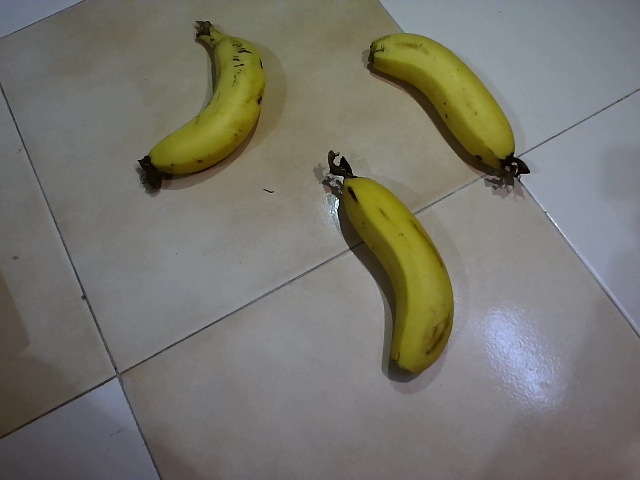
Label: Ripe_Banana